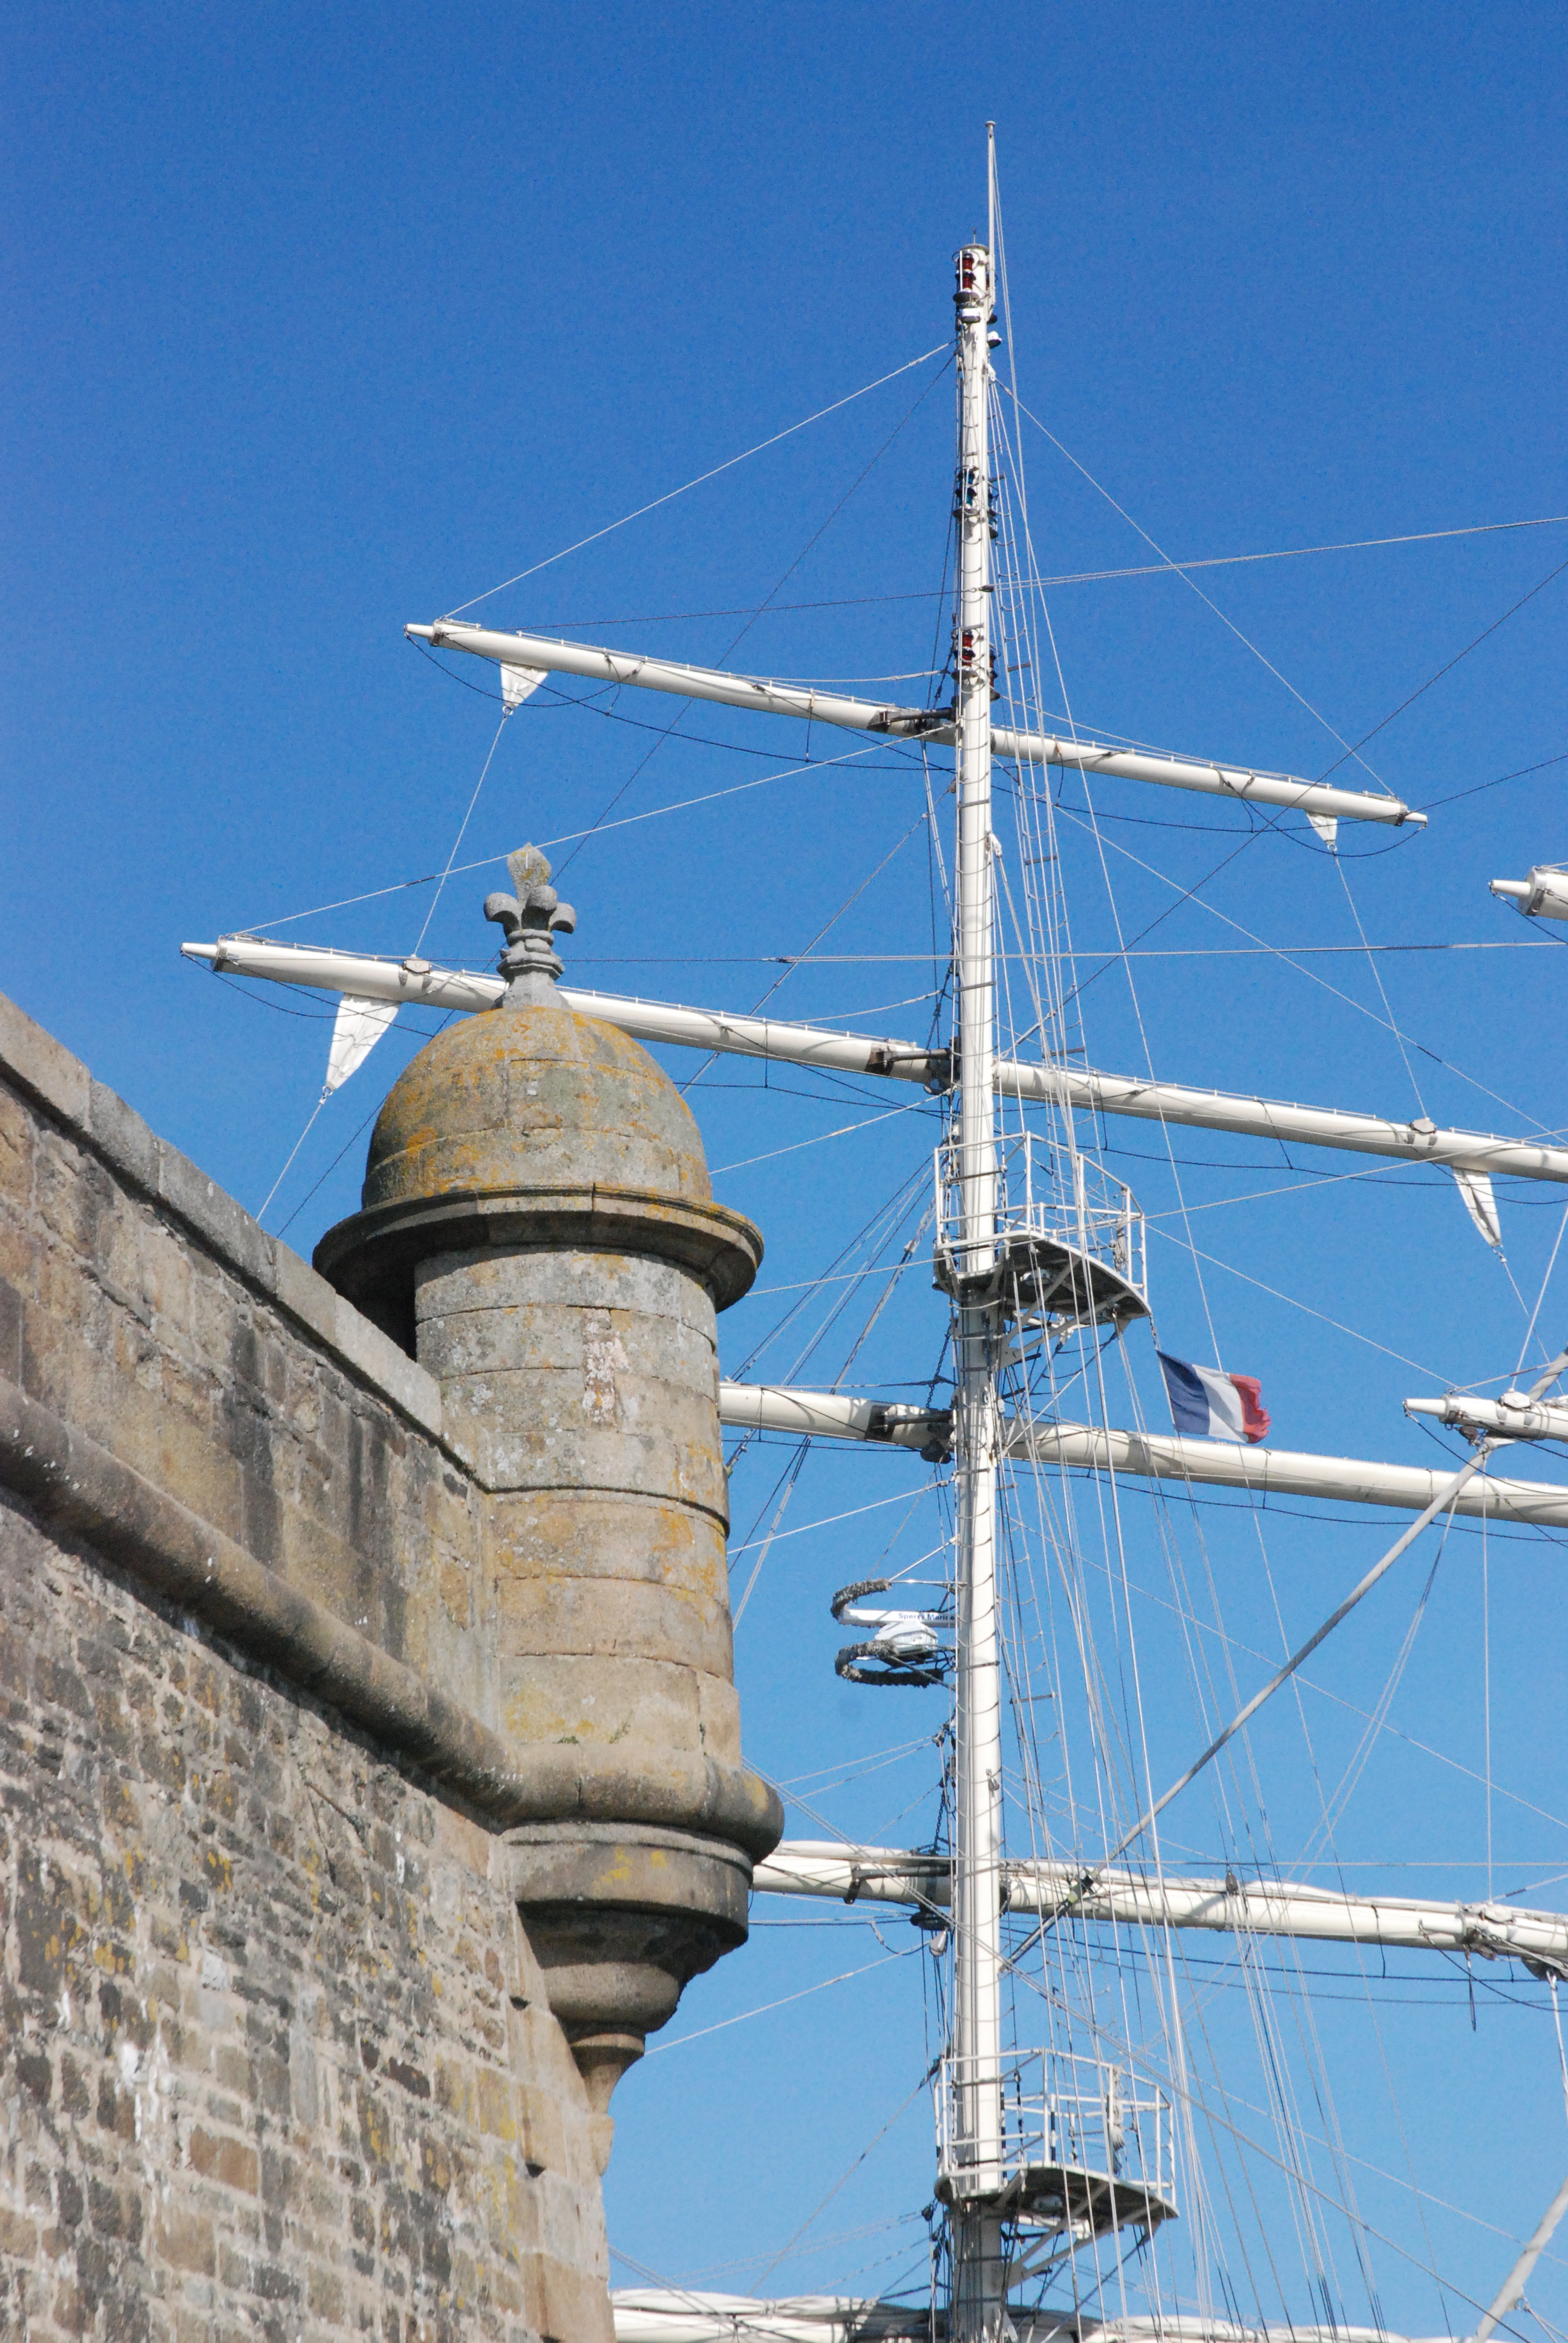
ship, vehicle, tower, mast, blue sky, rampart, sail, watercraft, sailing ship, saint malo, tall ship, boat mast